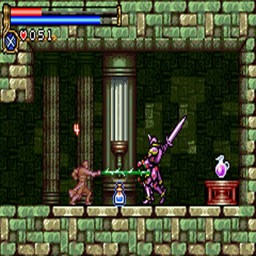
while newer games have progressed in nearly every department , single player video game is still a game worth playing .